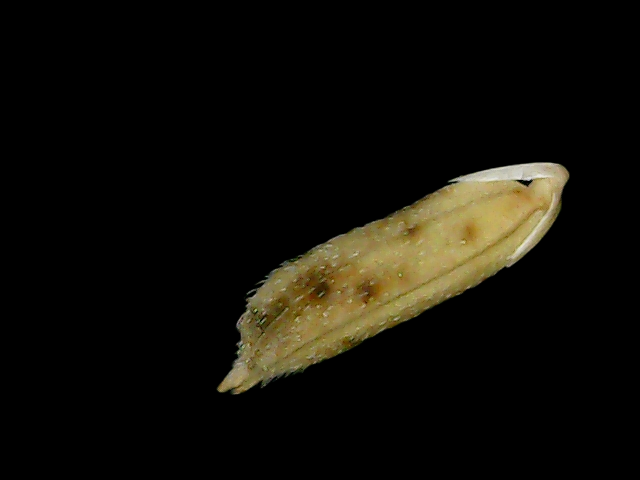
Rice variety: Bd49